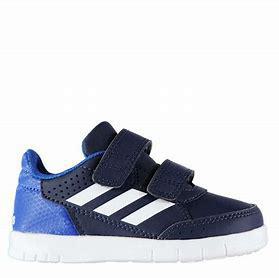
Brand: Adidas
Model: Altasport